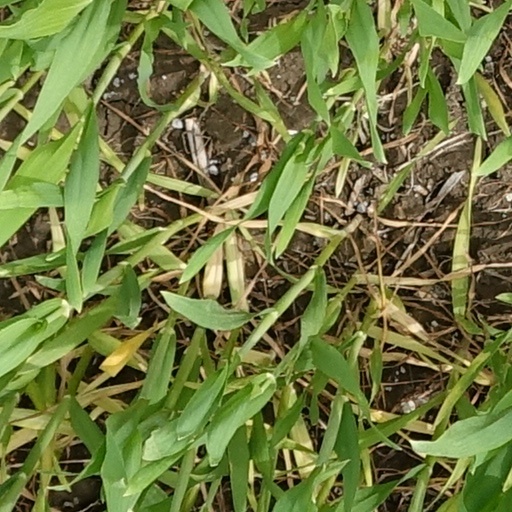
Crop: wheat